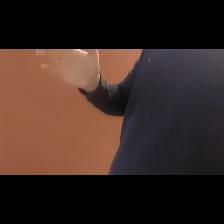
Label: Human